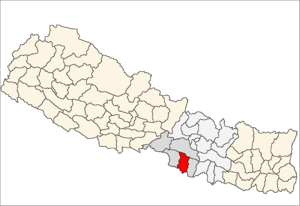
Bara District
Bara District i Narayani Zone (grå) i Central Development Region (grå + lysegrå)
Bara District er et af Nepals 75 administrative og politiske regioner, betegnet distrikter. Bara er et distrikt i lavlandet Terai, som ligger i Narayani Zone i Central Development Region.